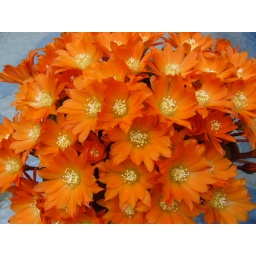
The plant is there somewhere under all those flowers